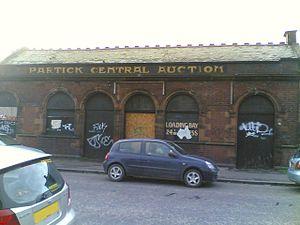
Partick est un district de Glasgow. Il est situé sur les rives nord de la Clyde juste en face du district de Govan. Il se trouve entre les districts de Whiteinch, de Hillhead et de Partickhill. Il constituait un burgh de 1852 à 1912, date à laquelle il a été incorporé dans Glasgow.